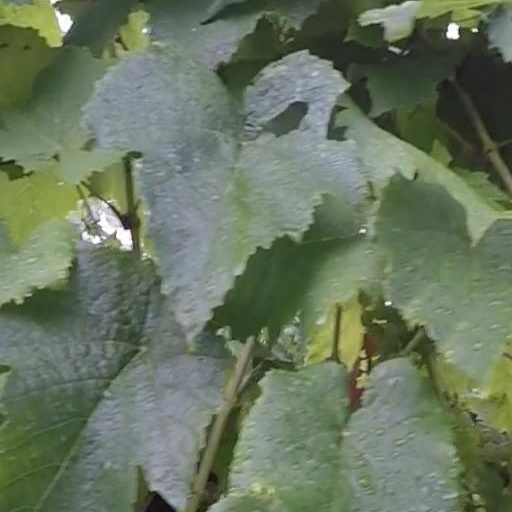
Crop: grape